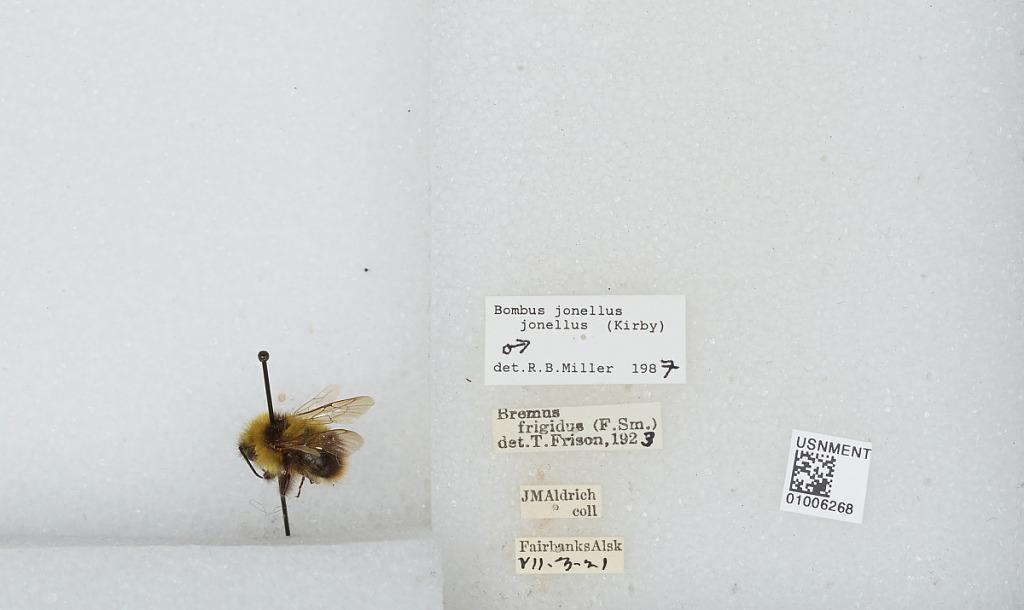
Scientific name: Bombus (Pyrobombus) jonellus (Kirby)
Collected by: J. Aldrich
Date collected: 1921-7-3
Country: United States
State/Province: Alaska
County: Fairbanks North Star
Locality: Fairbanks
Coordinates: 64.8436, -147.723
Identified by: Miller, R. B.